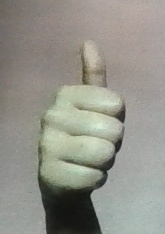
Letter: aleff